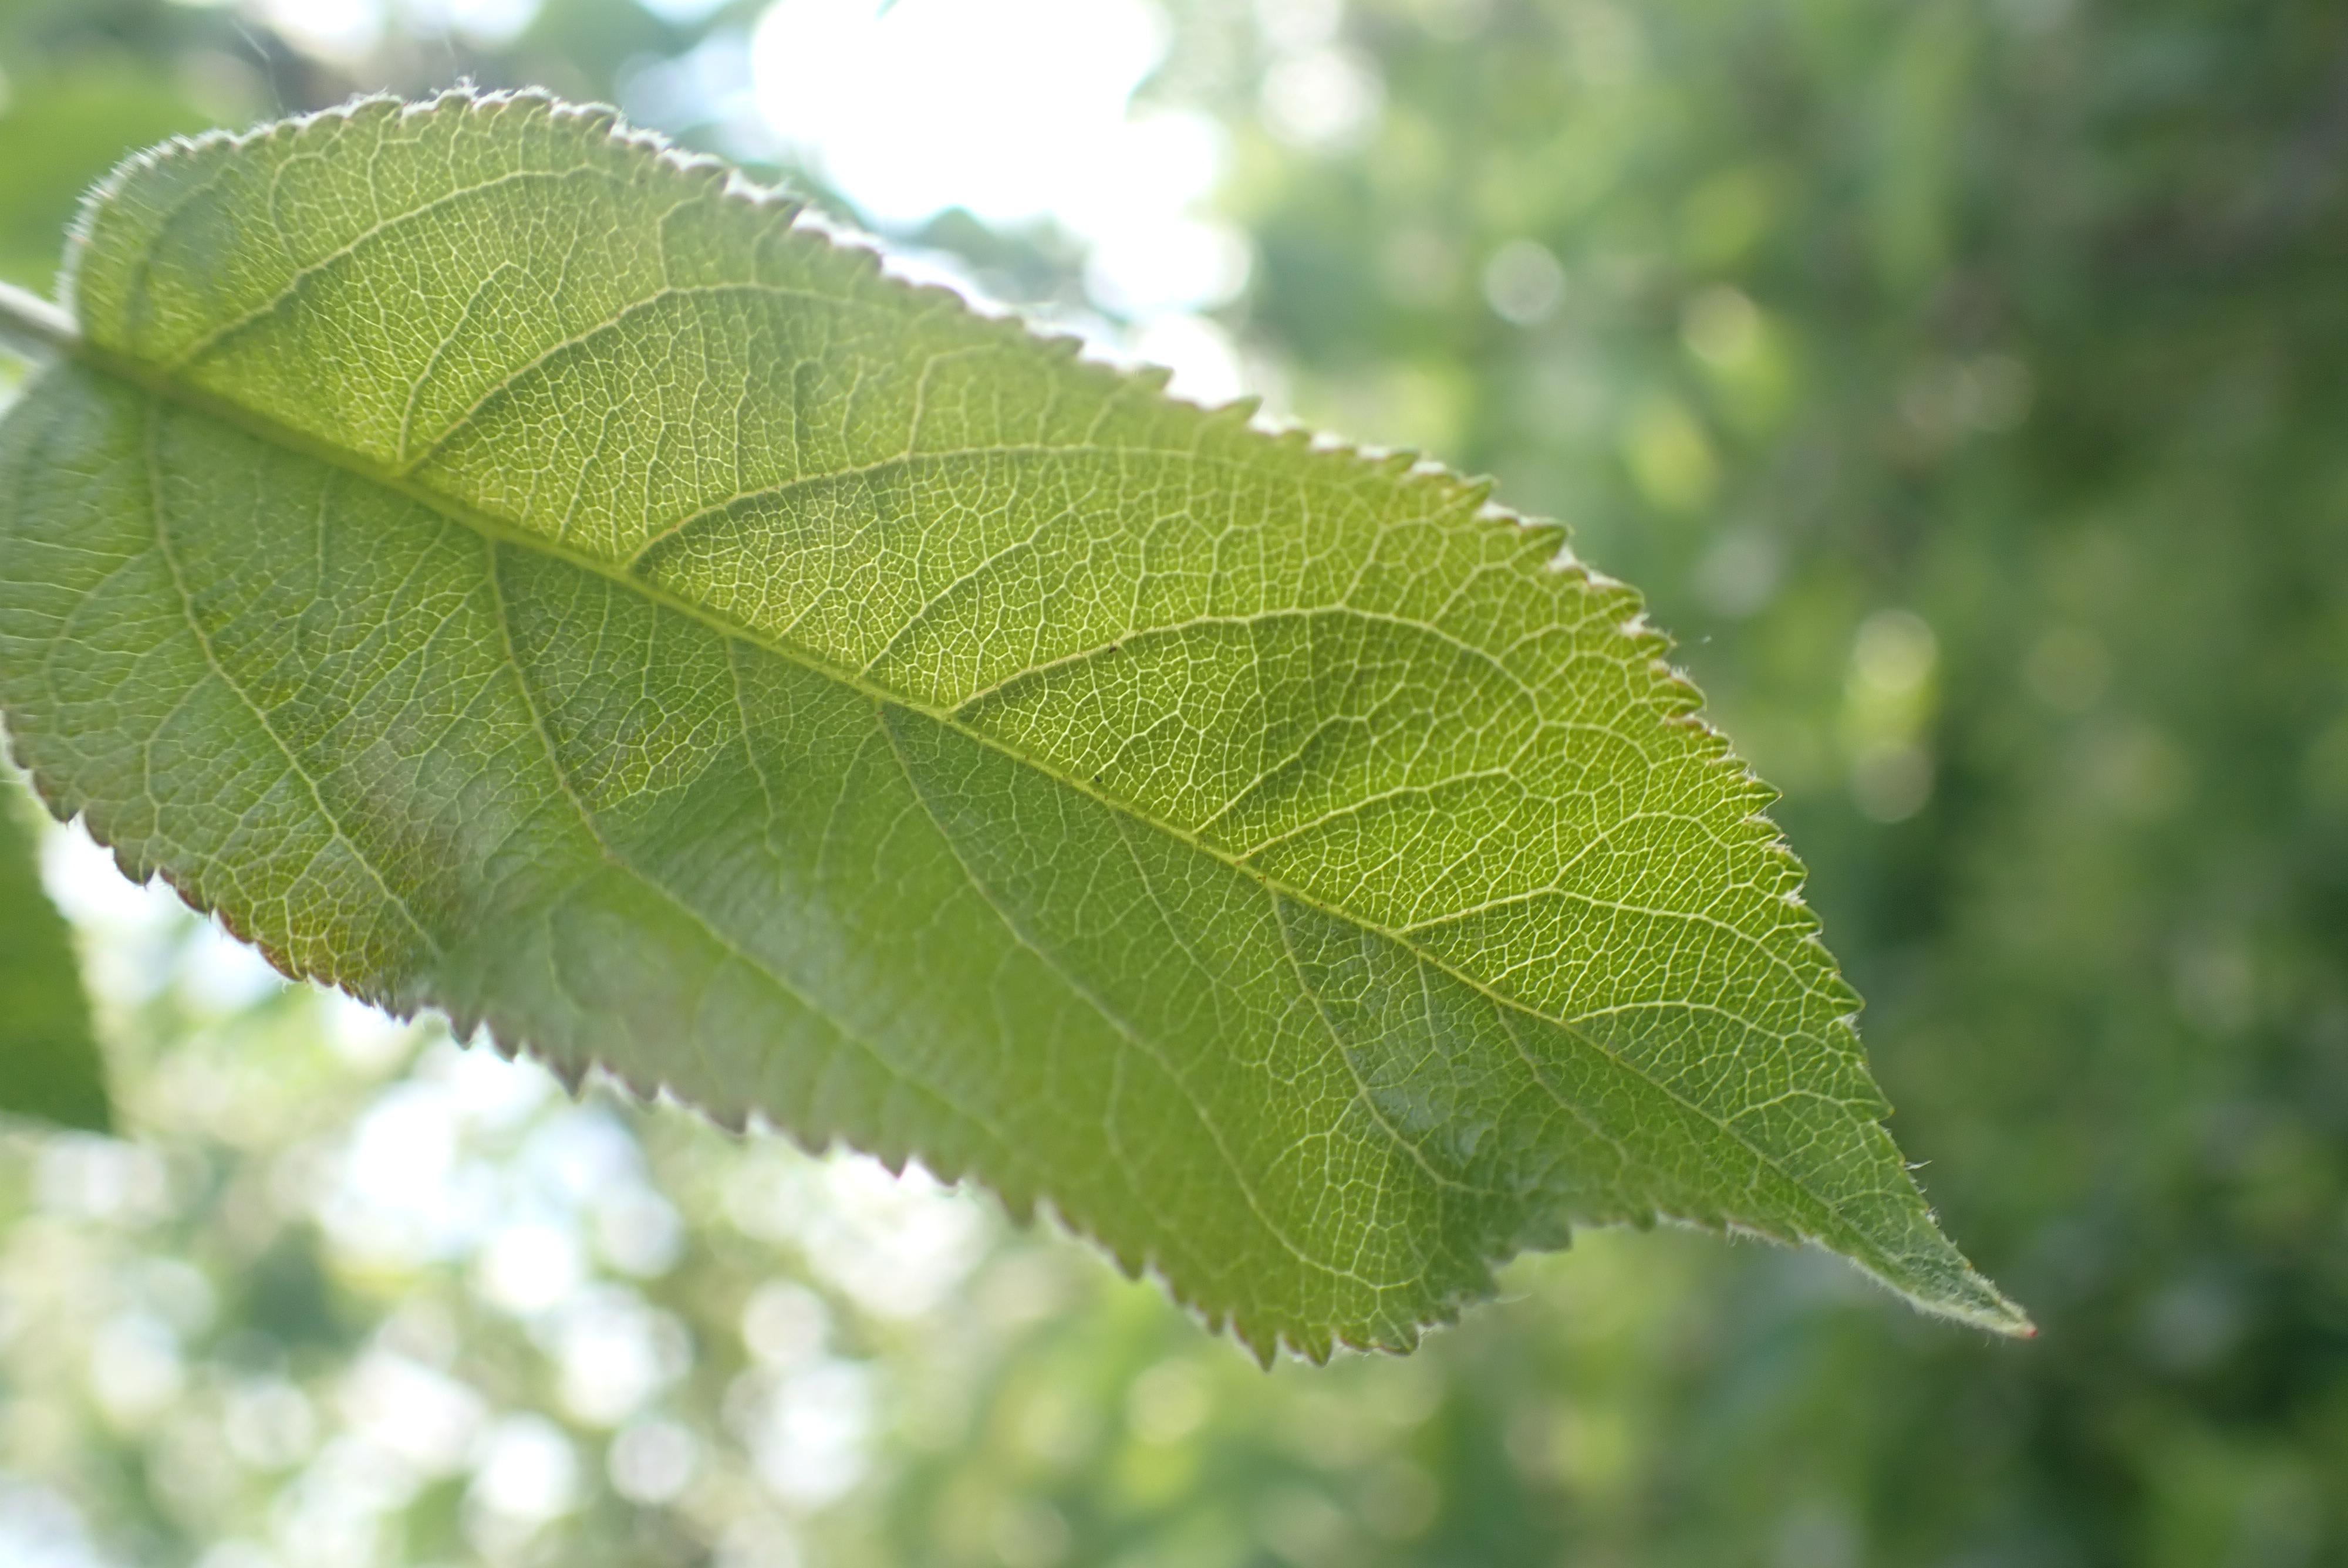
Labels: healthy